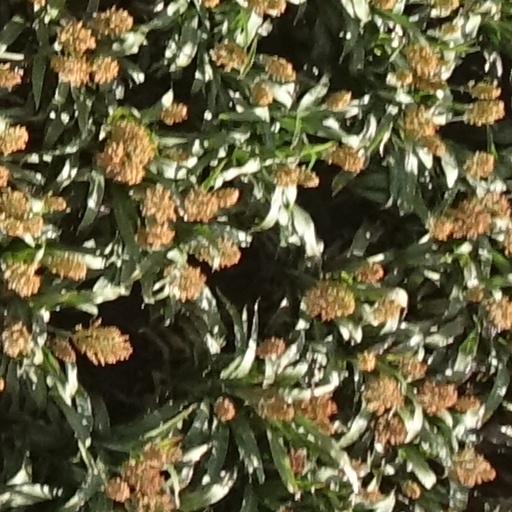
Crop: sorghum